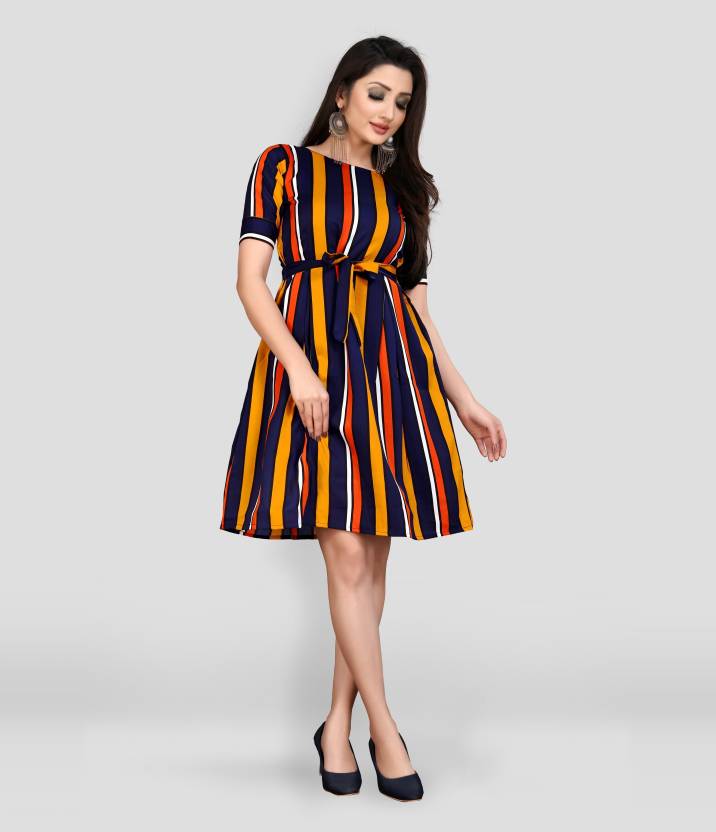
Product: Women A-line Orange Dress
Price: ₹229
Colors: Orange
Pattern: Printed
Description: INNER- FULL INNER ATTACHED short dreess fit and flare styles Fabric Care DRY CLEAN, MAA FAB Casual multicolured Western Dress from the house of Maa Fab is ideal for the party, evening, valentines day, birthday, DJ night, etc. The dress is made of standard Net Material which is very light weight and the inner is made from Micro material which feels very smooth on skin. The knee length dress is perfect for western look. Its has a boat neck with design. Dress front LENTH-37 inches)
Other details: Wear this Beautiful Boat Neck Dress In Polyster Blend Fabric which makes you feel and look Gorgeous, From the House of Maa Fab. XS-34(Bust Size),S-36(Bust Size),M-38(Bust Size),L-40(Bust Size),42-(Bust Size)